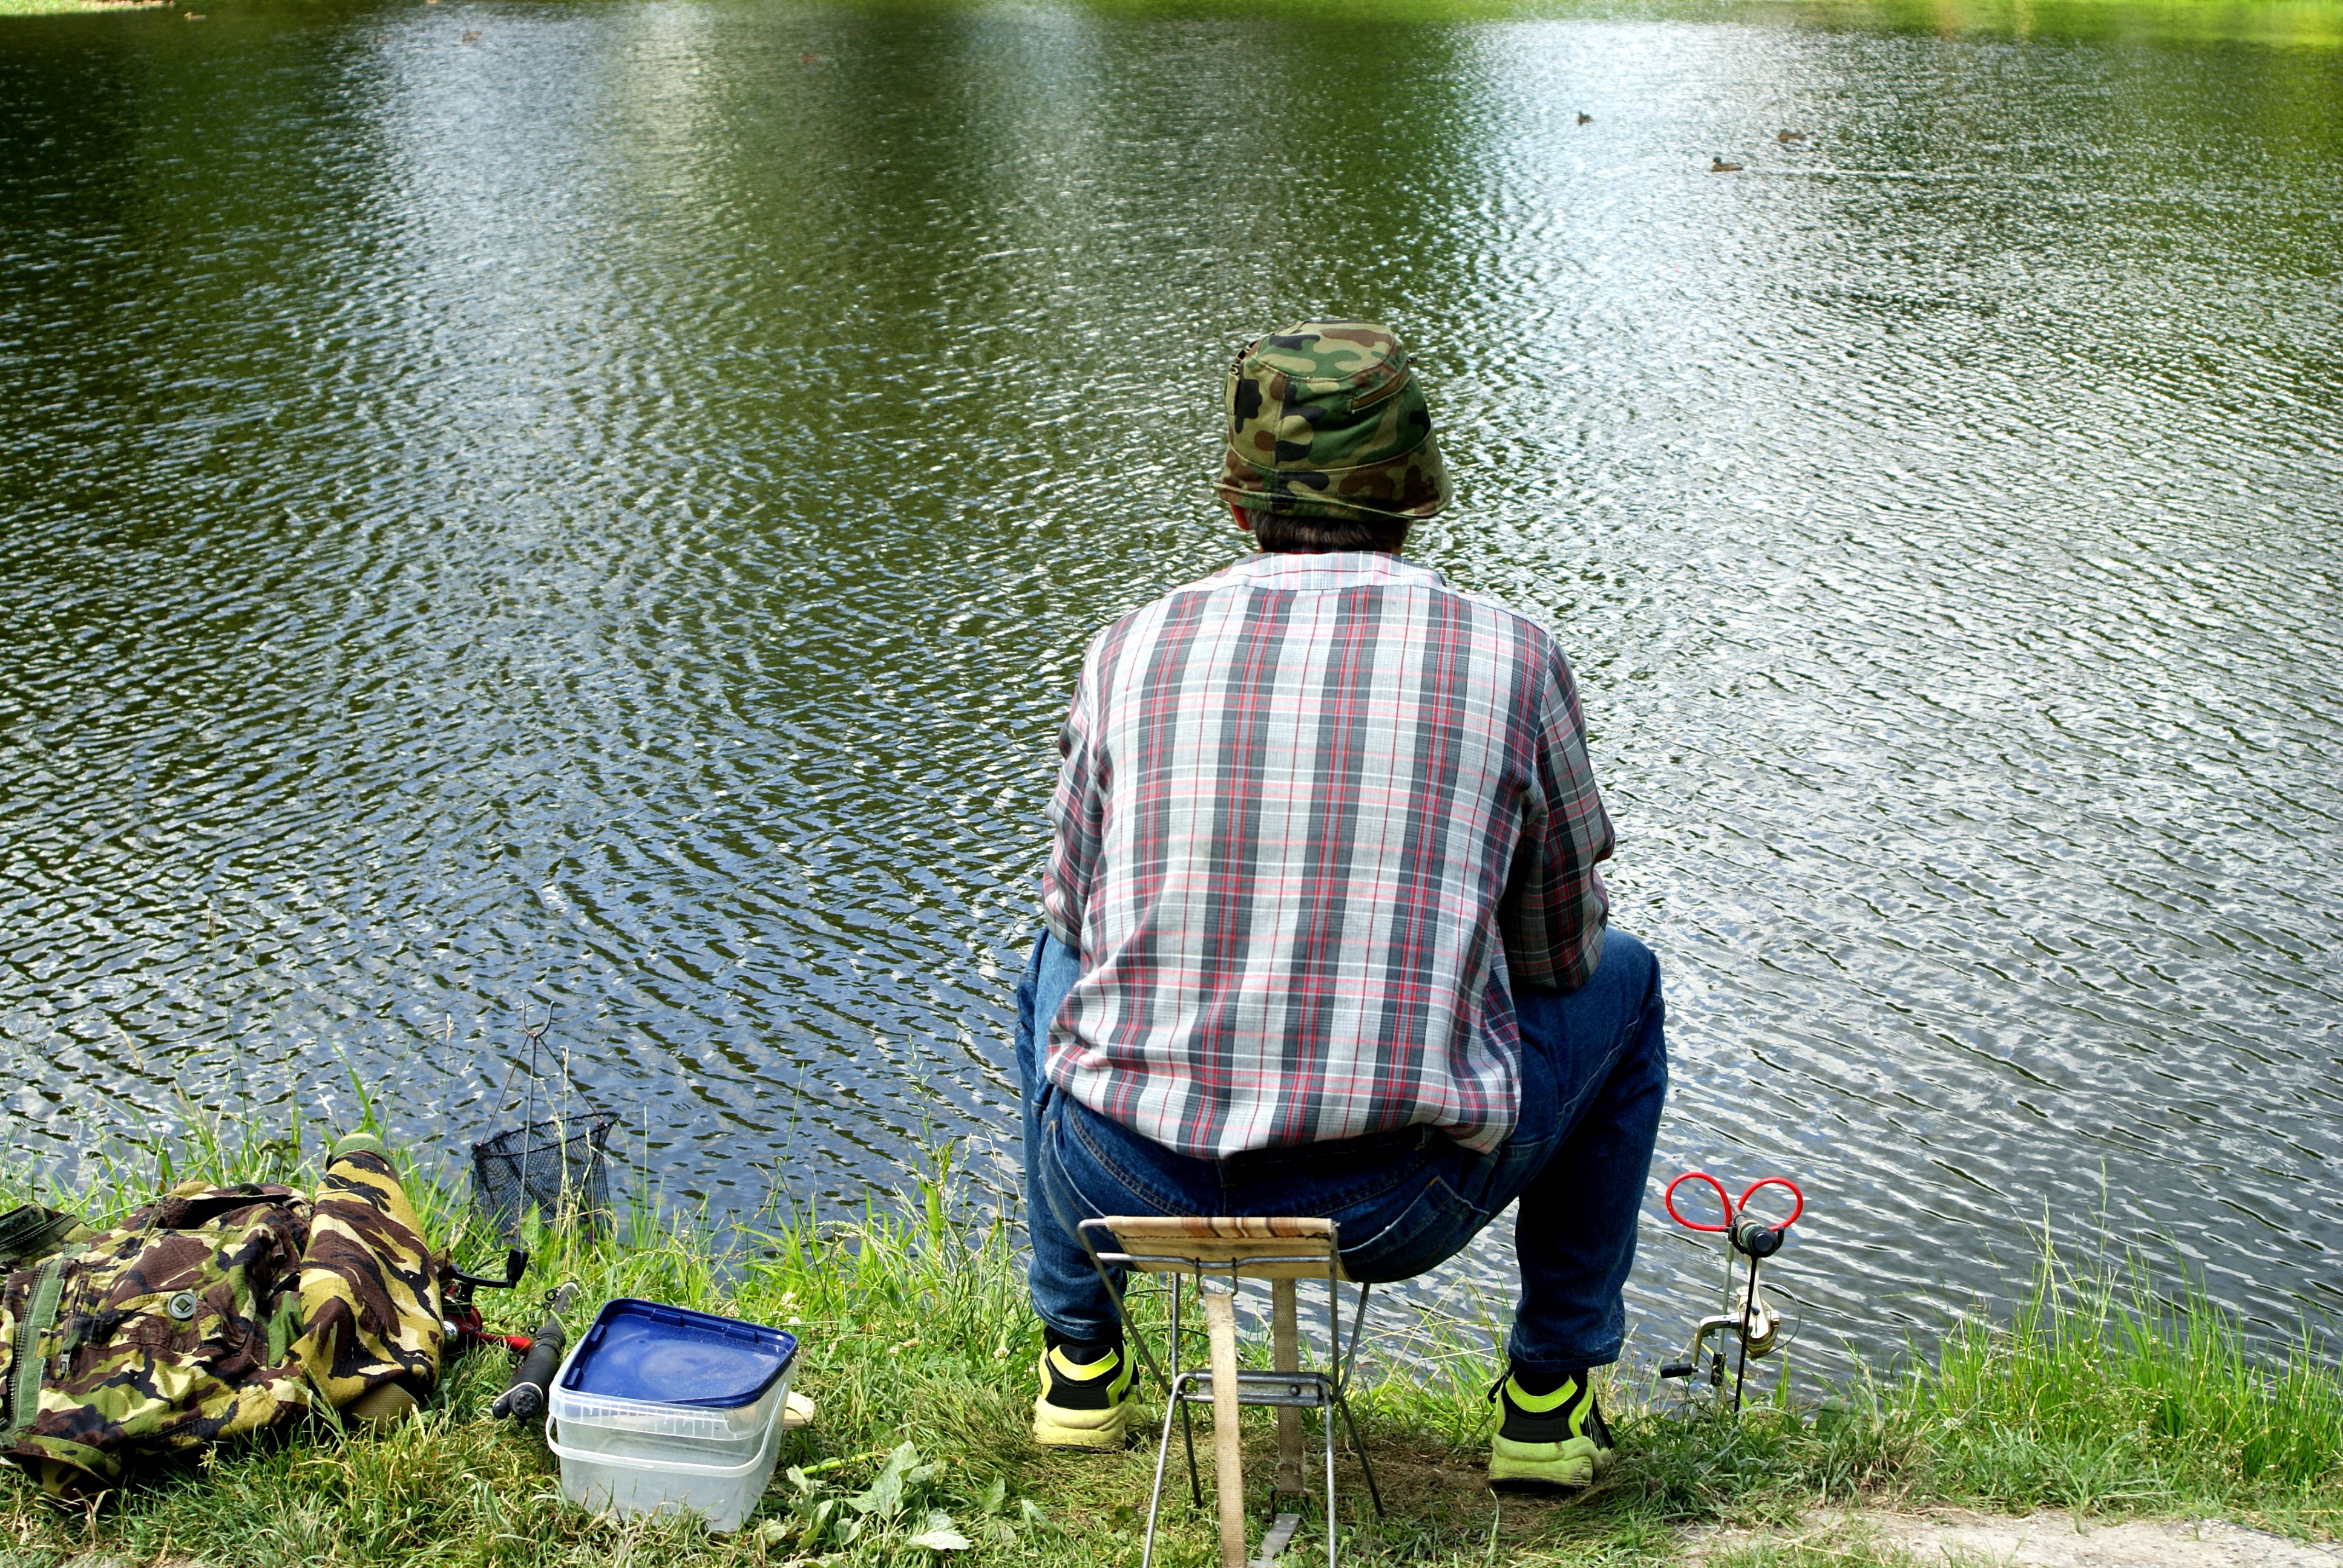
water, grass, lawn, leaf, lake, male, pond, green, fishing, sitting, lagoon, garden, fish, sit, rod, hunting, the fisherman, water reservoir